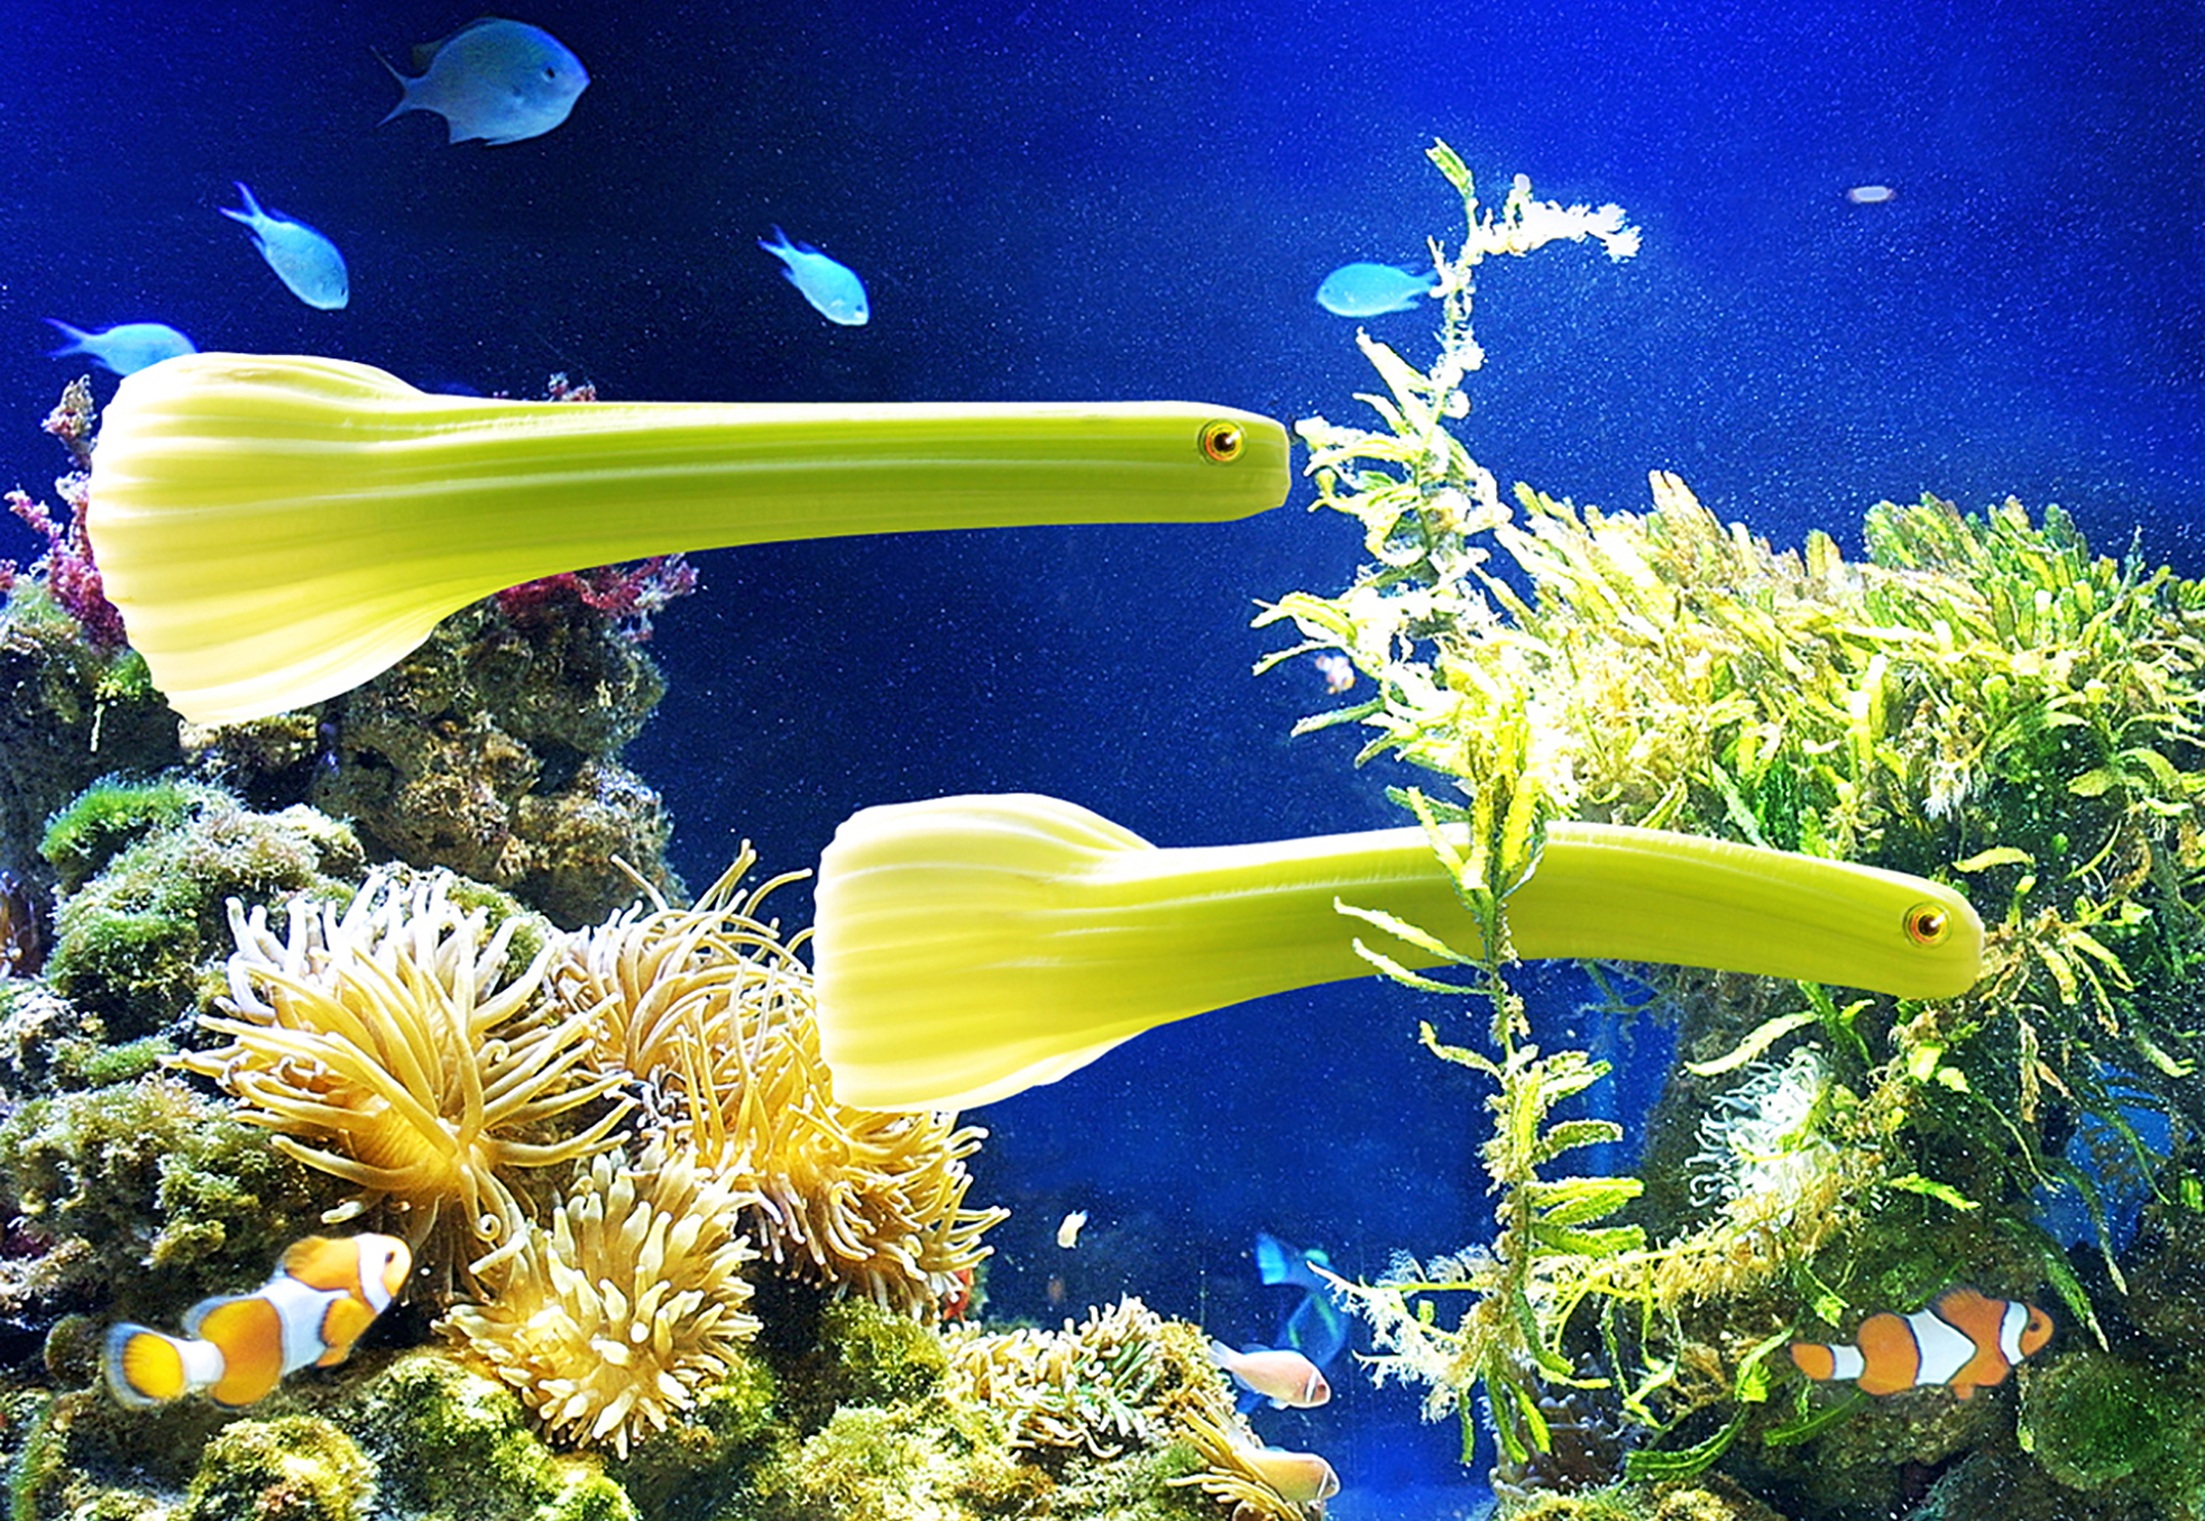
underwater, biology, fish, coral reef, reef, aquarium, vegetables, celery, organism, marine biology, coral reef fish, pomacentridae, freshwater aquarium, aquarium lighting